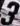
Number: 3